Jean Aumer

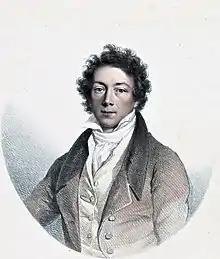
Jean Aumer in 1815

Jean-Louis Aumer (21 April 1774 – 6 July 1833), also referred to as Jean-Pierre Aumer, was a French ballet dancer and choreographer.